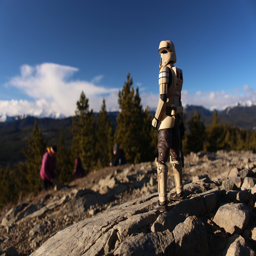
we 're actually standing in the middle of the road that runs over the summit !